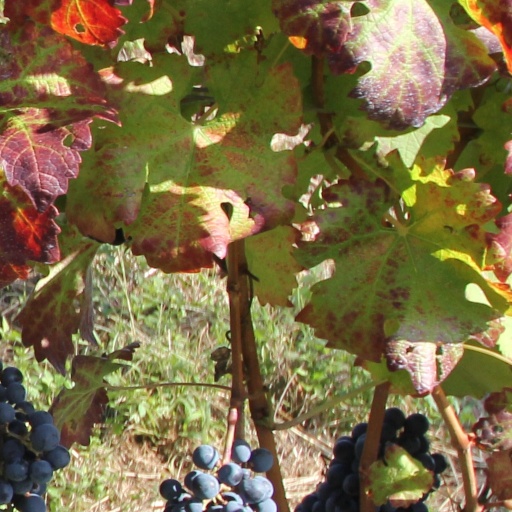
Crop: grape